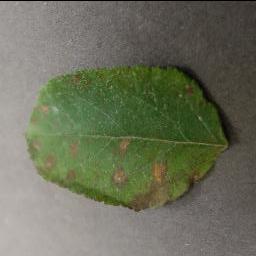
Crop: apple
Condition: cedar_rust